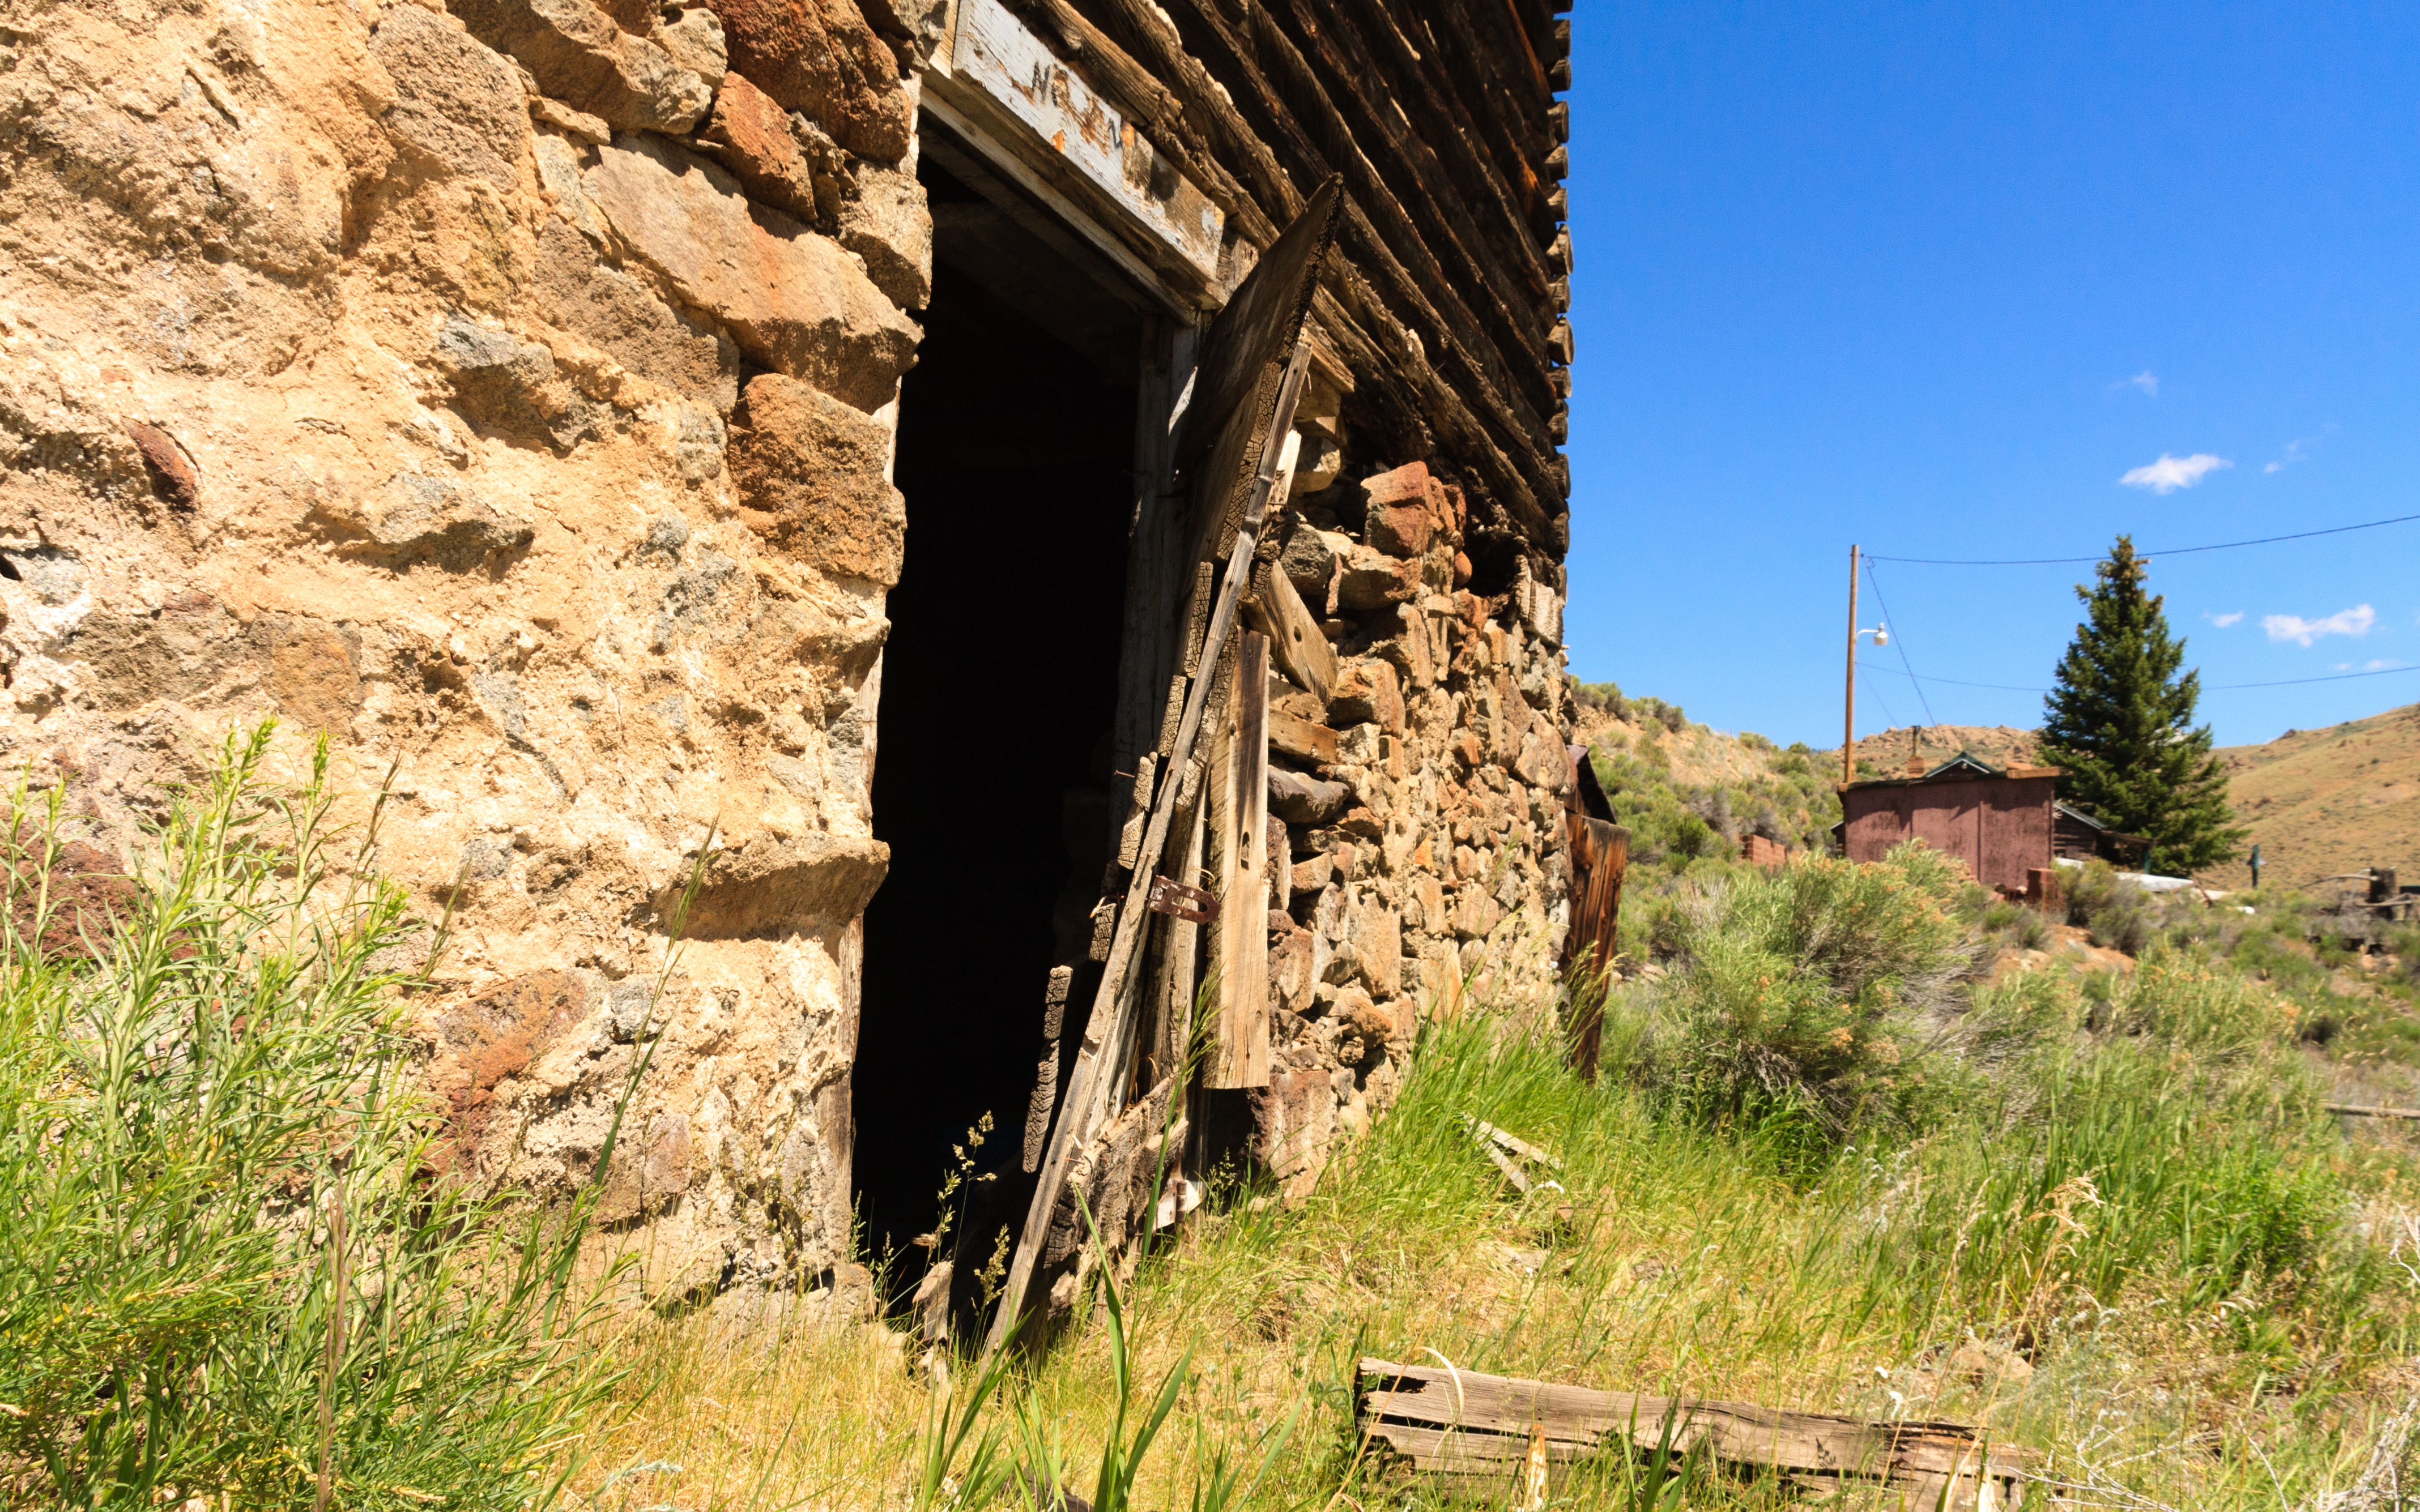
rock, mountain, trail, bridge, wall, hut, usa, ruin, terrain, ruins, western, rural area, tree house, ancient history